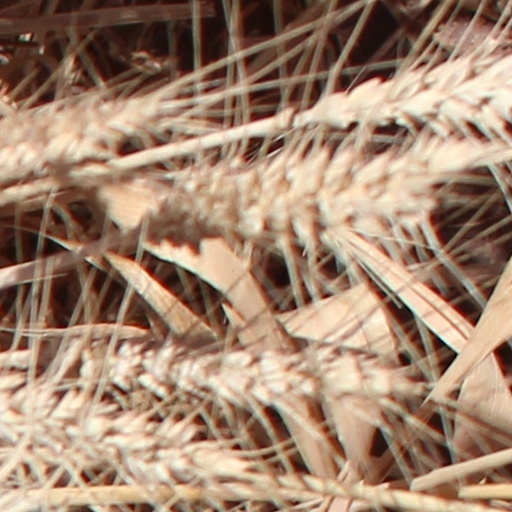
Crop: wheat